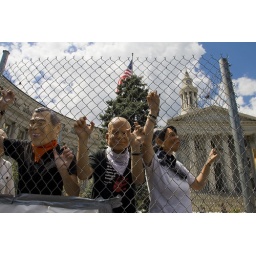
9-11 Conspiracists demonstrate in front of the court house building downtown.